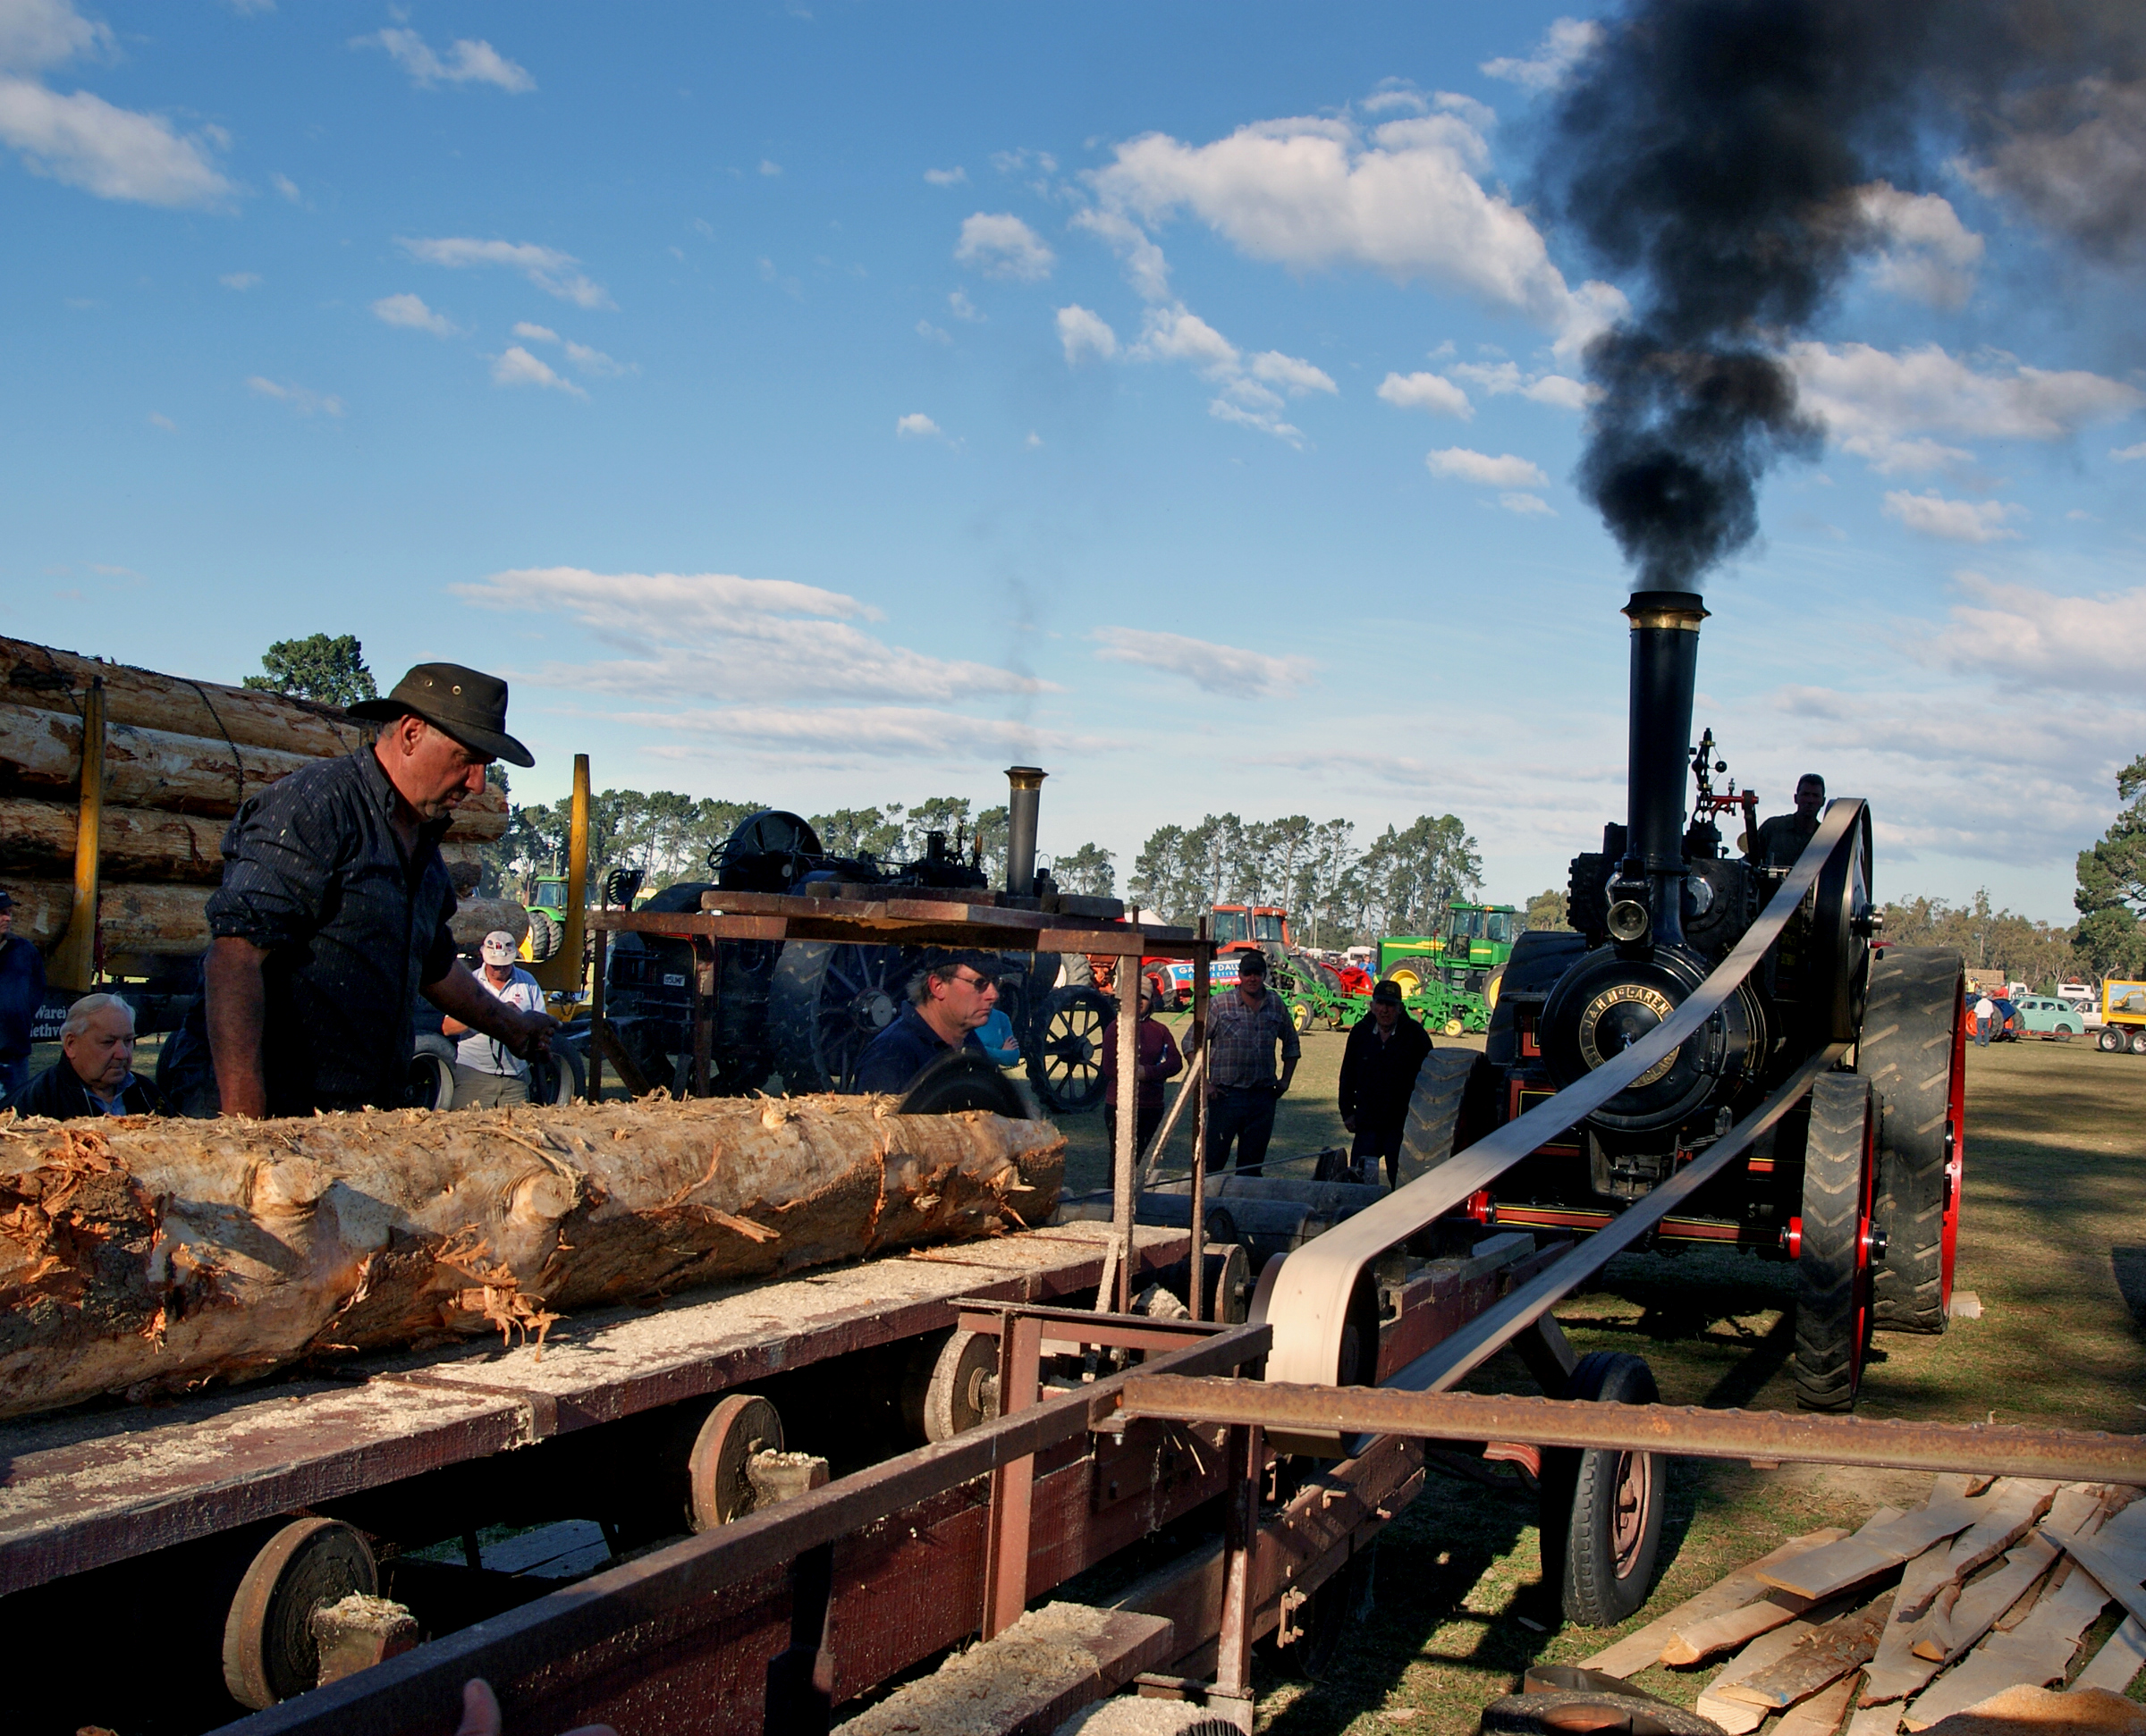
track, asphalt, transport, vehicle, industry, waterway, mill, menatwork, timber, sawmill, sonydslra300, volvob12b, tractionengines, streampower, lumbermill, construction equipment, pipeline transport